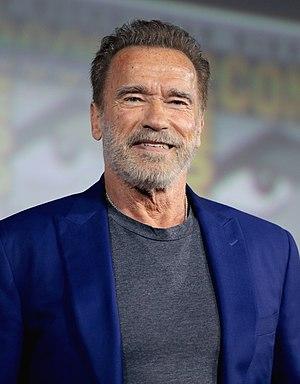
Arnold Schwarzenegger est un acteur, réalisateur, producteur de cinéma, culturiste et homme politique austro-américain, né le 30 juillet 1947 à Thal, en Autriche.